Mario Prestifilippo

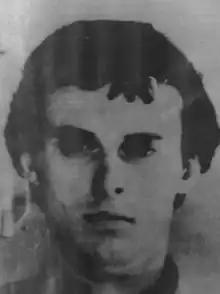
Mario Prestifilippo

Mario Prestifilippo ( 7 December 1958 – 29 September 1987) was a member of the Sicilian Mafia.